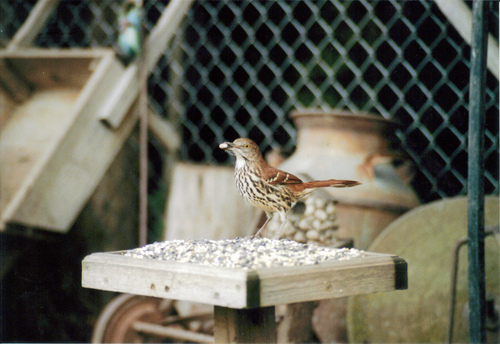
this is a small bird with a white belly and brown spots.
a medium-sized bird with a mottled brown and white chest and breast and white patch at the throat, as well brown wings with white and black wingbars.
a tiny bird with a beige and black striped under belly and brown wing feathers.
this bird has a brown crown, wings, and tail, while its belly and flank are white with black spots.
this bird has a brown body color, with light brown and some black patches covering its breast and belly.
this small bird has brown and white spots on its belly, and long brown tailfeathers that stick straight out.
this bird has wings that are brown and has a white and black belly
this particular bird has a belly that is white with black spots and brown on the sides
this bird has a brown crown, brown primaries, and a brown belly.
smaller bird with tan, white and black in the colors of its body.
Species: Brown Thrasher